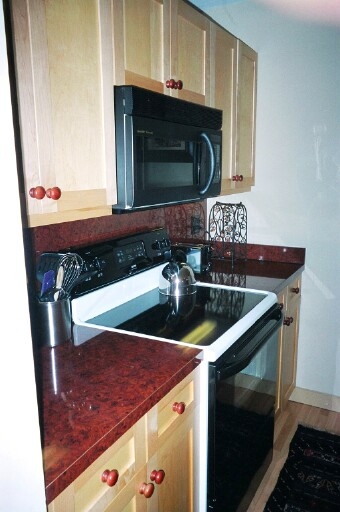
Room type: kitchen